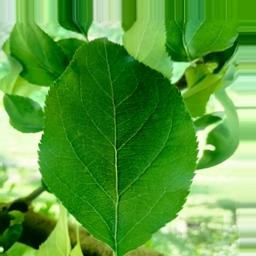
Label: Healthy